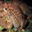
Label: frog